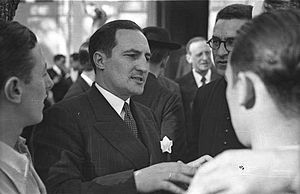
José Antonio Aguirre / Eksil
Aguirre i eksil i Frankrig i 1939